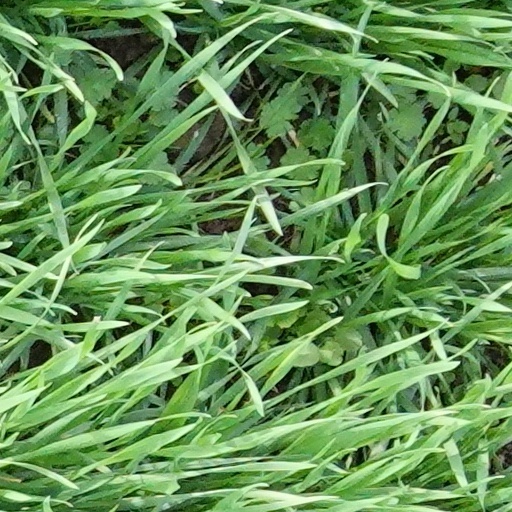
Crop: wheat